Plant defense against herbivory

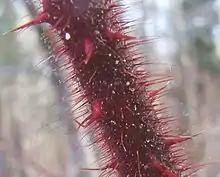
The prickles on the stem of this raspberry plant serve as a mechanical defense against herbivory.

See the review of mechanical defenses by Lucas "et al.", 2000, which remains relevant and well regarded in the subject . Many plants have external structural defenses that discourage herbivory. Structural defenses can be described as morphological or physical traits that give the plant a fitness advantage by deterring herbivores from feeding. Depending on the herbivore's physical characteristics (i.e. size and defensive armor), plant structural defenses on stems and leaves can deter, injure, or kill the grazer. Some defensive compounds are produced internally but are released onto the plant's surface; for example, resins, lignins, silica, and wax cover the epidermis of terrestrial plants and alter the texture of the plant tissue. The leaves of holly plants, for instance, are very smooth and slippery making feeding difficult. Some plants produce gummosis or sap that traps insects.